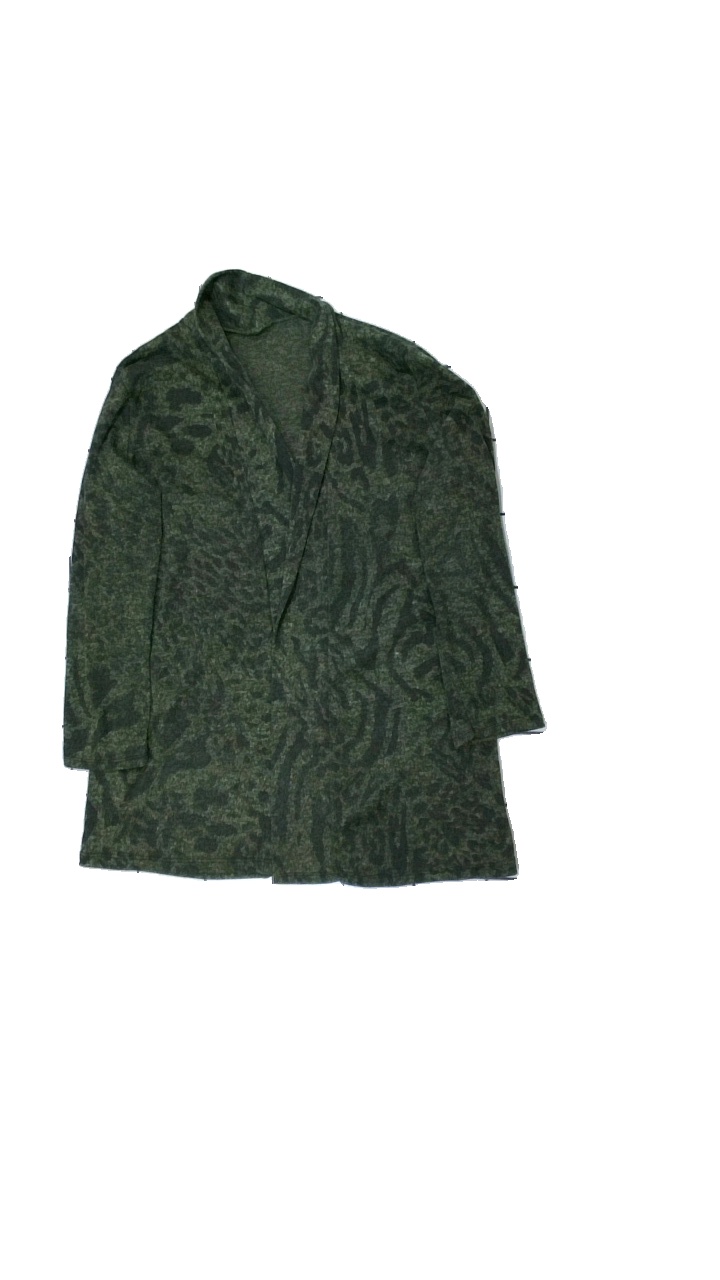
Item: Cardigan (Ladies)
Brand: Missing
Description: grön svart cardigan
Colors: Green, Black
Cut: None
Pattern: Animal print
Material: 95% akryl 5% elastan
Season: All
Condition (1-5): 5
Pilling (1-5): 5
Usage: Reuse
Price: <50